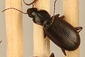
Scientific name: Calathus advena
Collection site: Rocky Mountains NEON (RMNP), plot RMNP_014